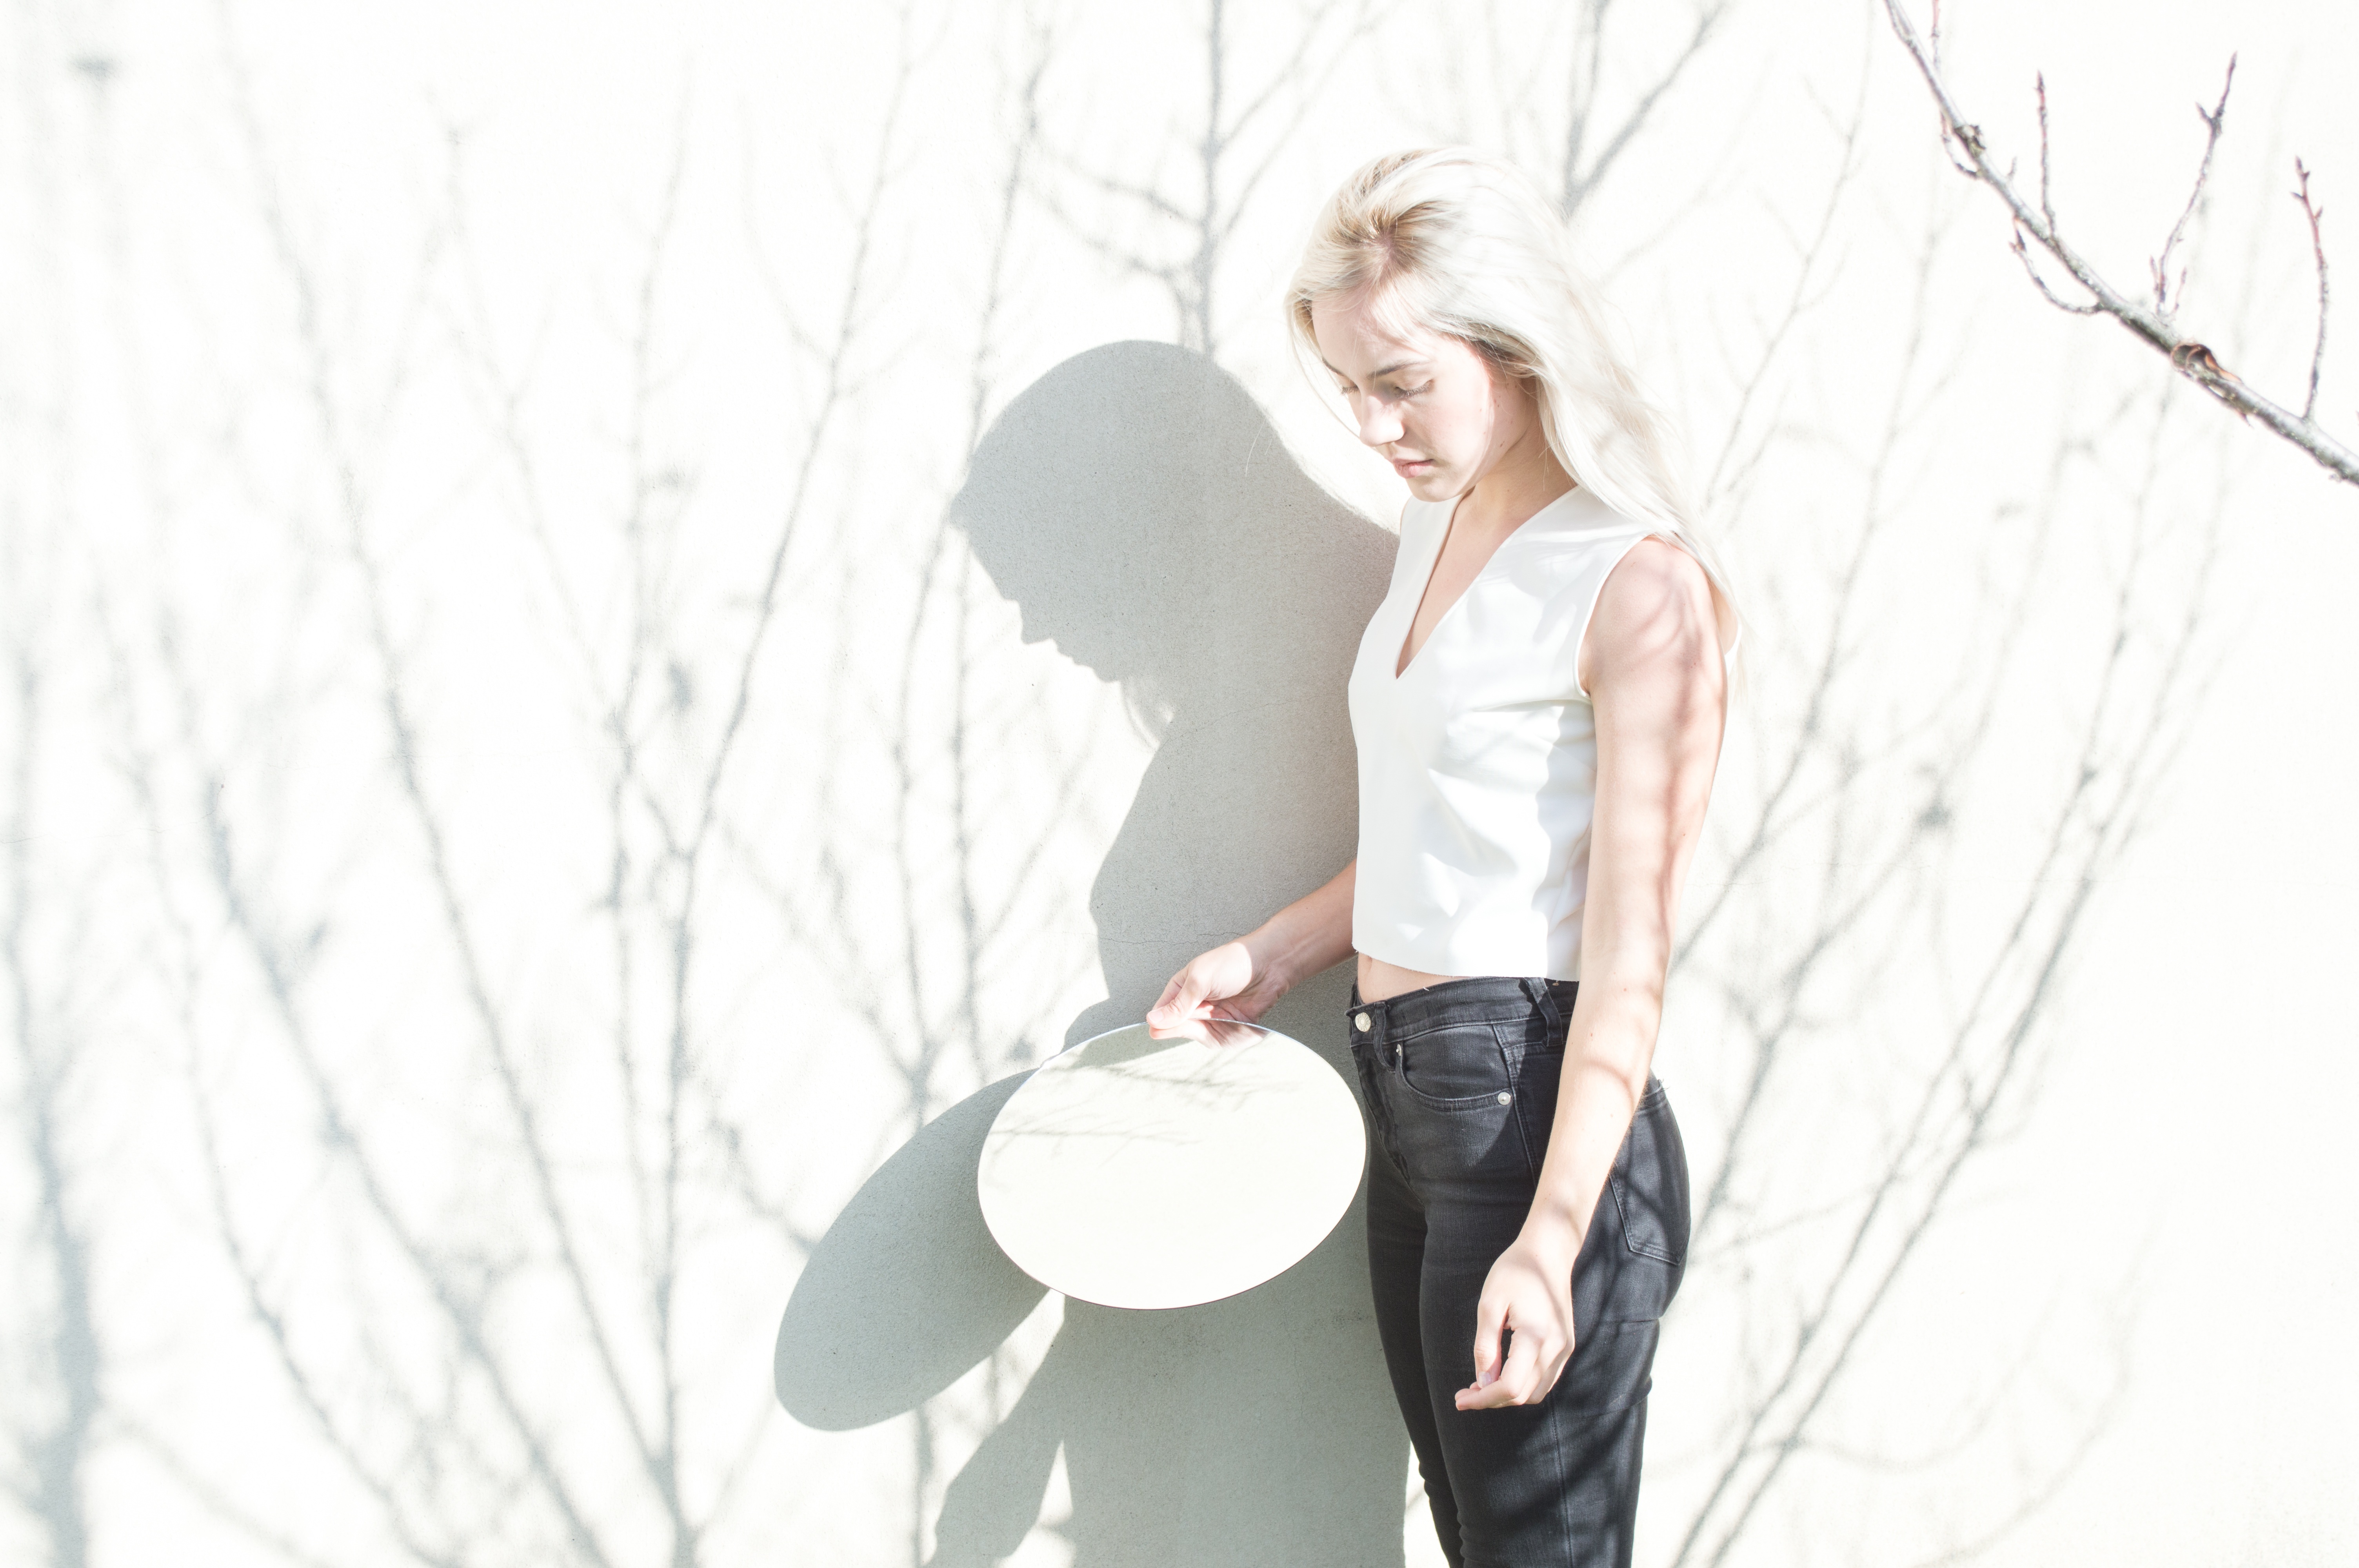
girl, woman, white, photography, female, portrait, young, spring, caucasian, posing, pose, interaction, photo shoot, sense, woman portrait, monochrome photography